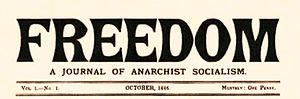
Freedom est un journal anarchiste fondé à Londres en octobre 1886 par Charlotte Wilson et Pierre Kropotkine.
L'anarchisme au Royaume-Uni apparaît au travers de l'action de ses précurseurs dans le contexte de la dissidence religieuse protestante radicale.
Freedom est un journal anarchiste fondé à Londres en octobre 1886 par Charlotte Wilson et Pierre Kropotkine.